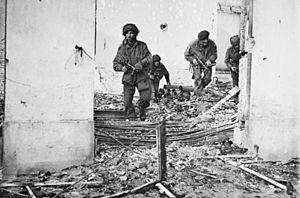
L'opération Market Garden est une opération militaire alliée essentiellement aéroportée de la Seconde Guerre mondiale qui se déroula en septembre 1944. Il s'agissait d'une tentative principalement menée par les armées britanniques de prendre des ponts franchissant les principaux fleuves des Pays-Bas occupés par les Allemands. Le succès aurait permis aux Alliés de contourner la ligne Siegfried et d'accéder à l'un des principaux centres industriels du IIIᵉ Reich, la Ruhr, et donc de terminer plus rapidement la guerre.